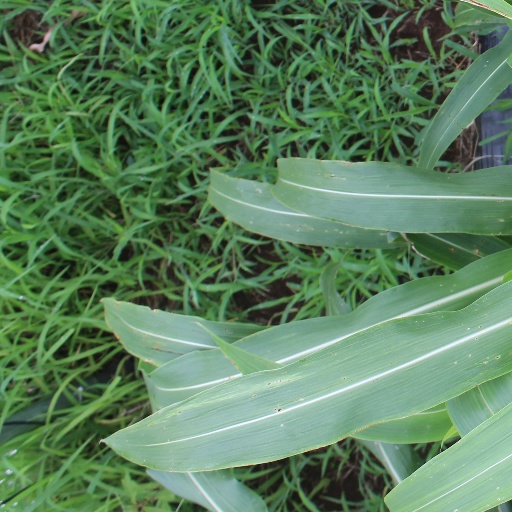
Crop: sorghum